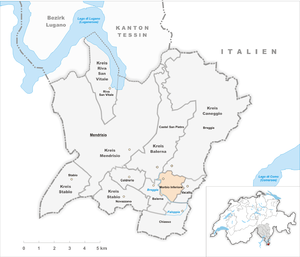
Morbio Inferiore est une commune suisse du canton du Tessin, située dans le district de Mendrisio.